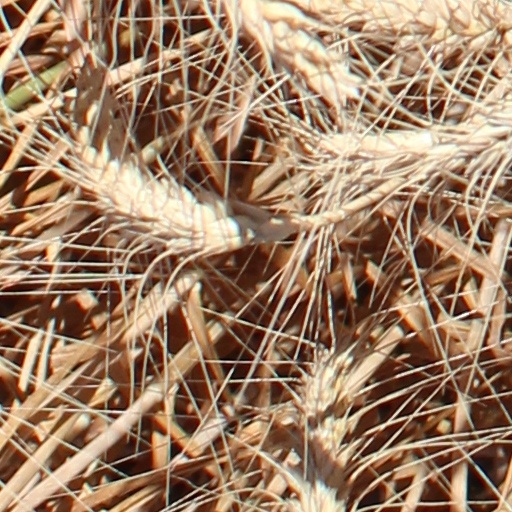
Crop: wheat